2016 Hampton Downs 101

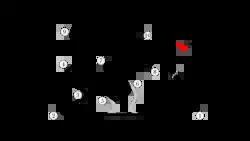

The 2016 Hampton Downs 101 was an endurance race staged at the Hampton Downs Motorsport Park, in North Waikato, New Zealand on 27 October. It was the first running of the Hampton Downs 101 and served as the penultimate round of the 2016 Australian GT Championship.